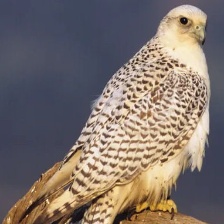
Species: GYRFALCON
Scientific name: FALCO RUSTICOLUS